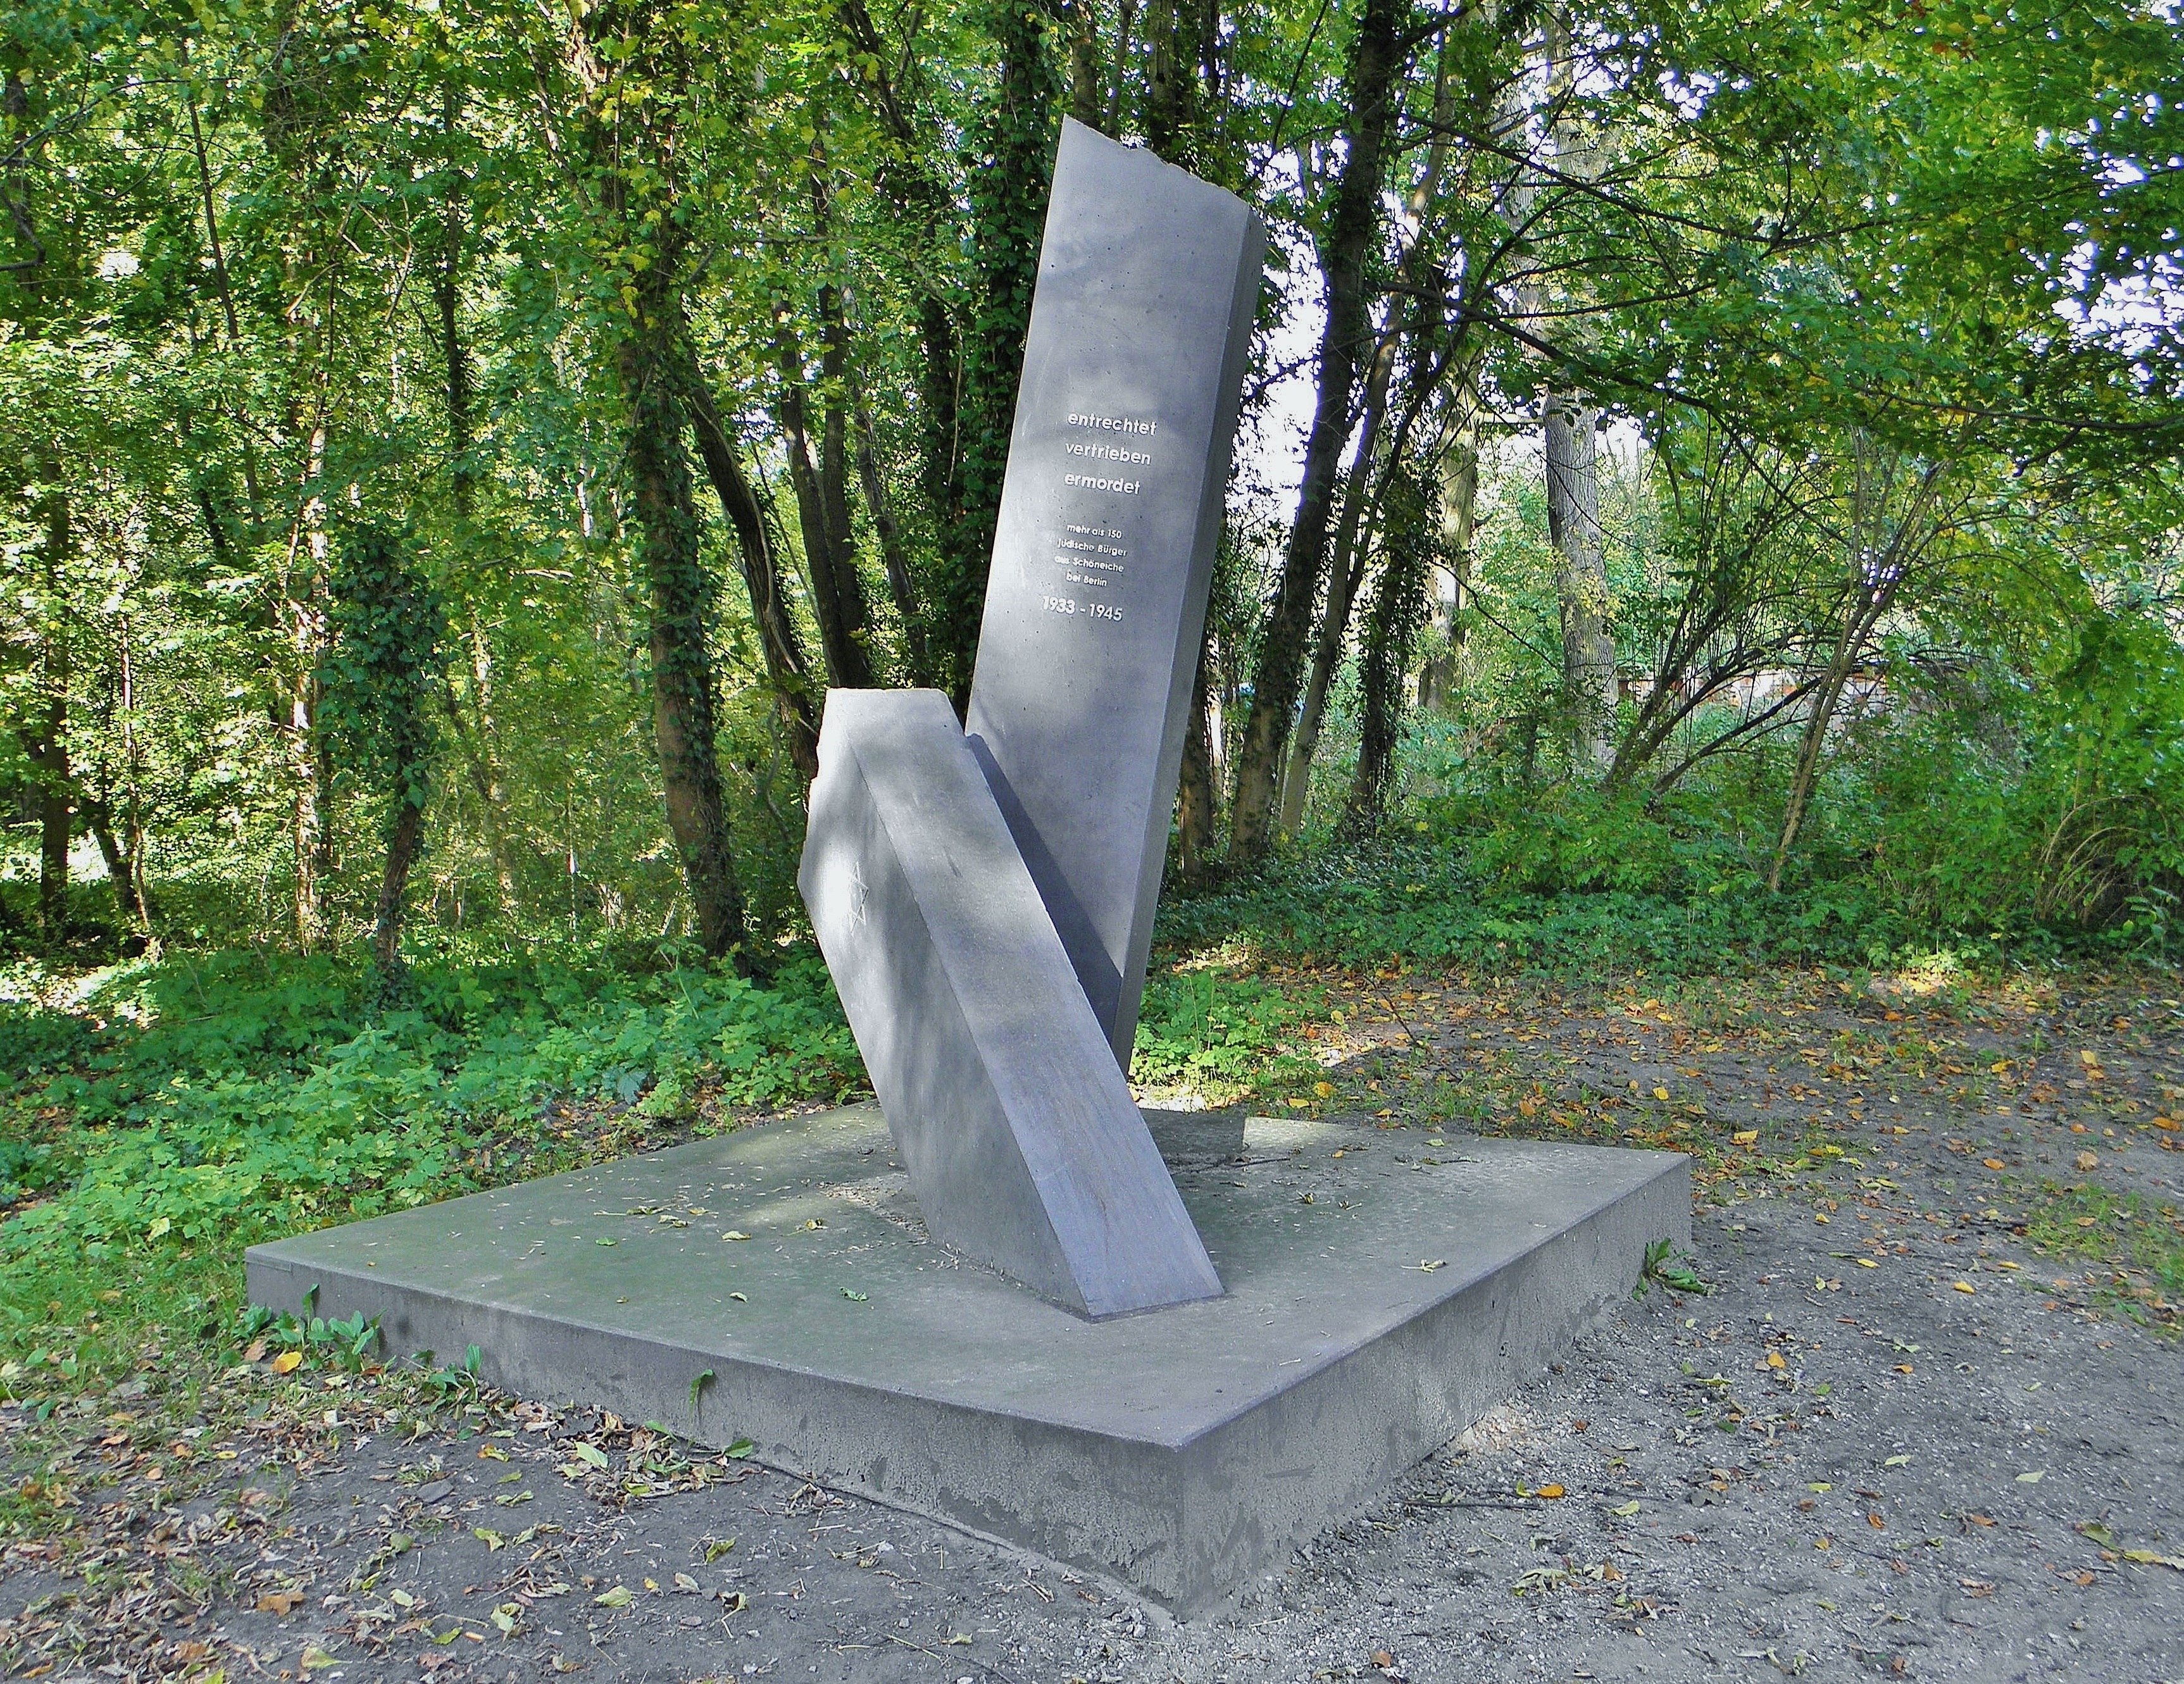
monument, statue, grave, sculpture, memorial, art, headstone, monolith, stele, sch neiche, expulsion, j d, fellow citizens, 1933 1945 chateau park